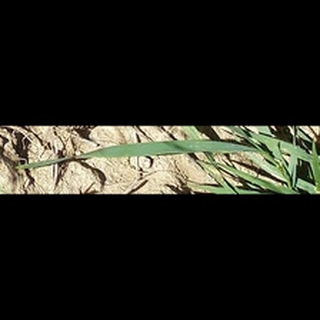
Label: healthy_wheat